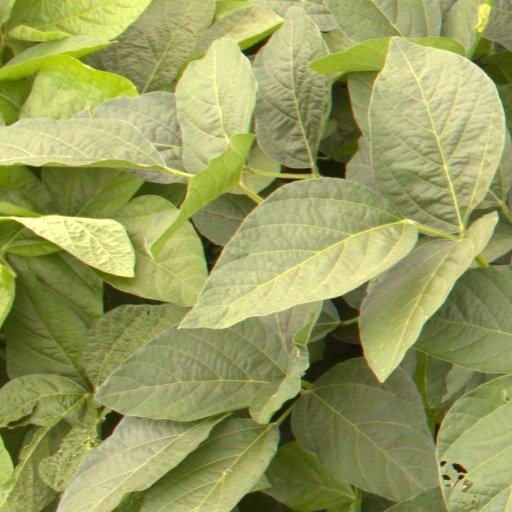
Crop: soybean